Anna Mary Winifred Brotherton

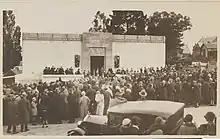
Opening of the Castlemaine Art Gallery and Historical Museum in 1931

Her attendance at the opening of the custom-built Castlemaine Art Gallery and Museum in 1931 was immortalised in a sketch of "Castlemaine Stalwarts" by the cartoonist Samuel Garnet Wells (1885-1972). Furthermore, she received an award for thanks from the Girl Guides Association in 1956, along with her niece. As noted by Marjorie Theobald, she is the only woman depicted in the sketch, but it is telling that she is not identified as a founder of the gallery, but by her role in the Guiding movement as a district commissioner, a position that she held until 1934. By 1953, Miss Brotherton was described as the curator of the historical section of the Castlemaine Art Museum. Her archives are held at the art gallery.